John Antonakis

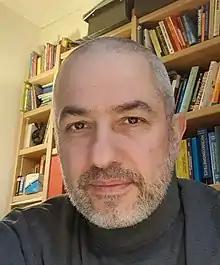

John Antonakis (born March 29, 1969) is a professor of organizational behavior at the Faculty of Business and Economics of the University of Lausanne and former editor-in-chief of "The Leadership Quarterly".